Charlie Kaufman

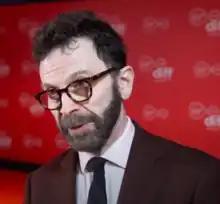
Kaufman at the 2020 Dublin International Film Festival

Dino Stamatopoulos, a former colleague of Kaufman's from "The Dana Carvey Show", became interested in adapting Kaufman's "Anomalisa" play script into a stop motion animated film. With Kaufman's permission, Stamatopoulos turned to the crowd-funding website Kickstarter to fund the film. The Kickstarter page was set up in August 2012 and by the time funding had ended $406,237 was pledged. The rest of the $8 million budget was funded by the film's production company, Starburns Industries. Kaufman co-directed the film with Duke Johnson, who had previous experience in stop motion filmmaking, and the original cast of the play production returned to reprise their roles. It had its world premiere at the Telluride Film Festival on September 4, 2015, receiving universal acclaim from critics. The film went on to win the Grand Jury Prize at the Venice Film Festival and was nominated for an Academy Award for Best Animated Feature, but like "Synecdoche", it did poorly at the box office.